Morro Solar

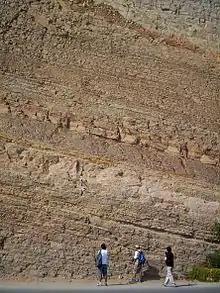
Geological stratification of sedimentary formation, about 140 million years old, of Morro Solar. Lima, Peru.

The Morro Solar is part of the very strange topography of Lima which evolved as a result of geological readjustments. It resulted from high sea winds which shaped the rocky formations in the form of a hollow ring. The geological formation of these hills consists primarily of sedimentary outcrops (shallow marine sedimentary facies) and also of the Andean spurs located North and South of the city. The sedimentary sequence has been mapped with appropriate notes on directions and dips of the strata, faults and dykes and the interpreting geological events. The lithology of rock and other features such as oxidation, fracturing and mineralization have been recorded. The mapping has indicated three terraces with a substantial amount of boulders, at altitudes of , and near the coast, from the Quaternary Period. Quartzites, shales and sandstones from the Cretaceous and Lower Cretaceous have been reported.